HCT Group

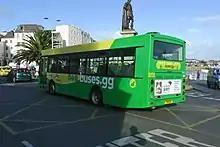
An ELC bodied bus on Guernsey in November 2015

The British government has promoted the delivery of public services by not-for-profit organisations (the third sector). British prime minister David Cameron has stated that he wants more social enterprises running public services as part of his "Big Society".